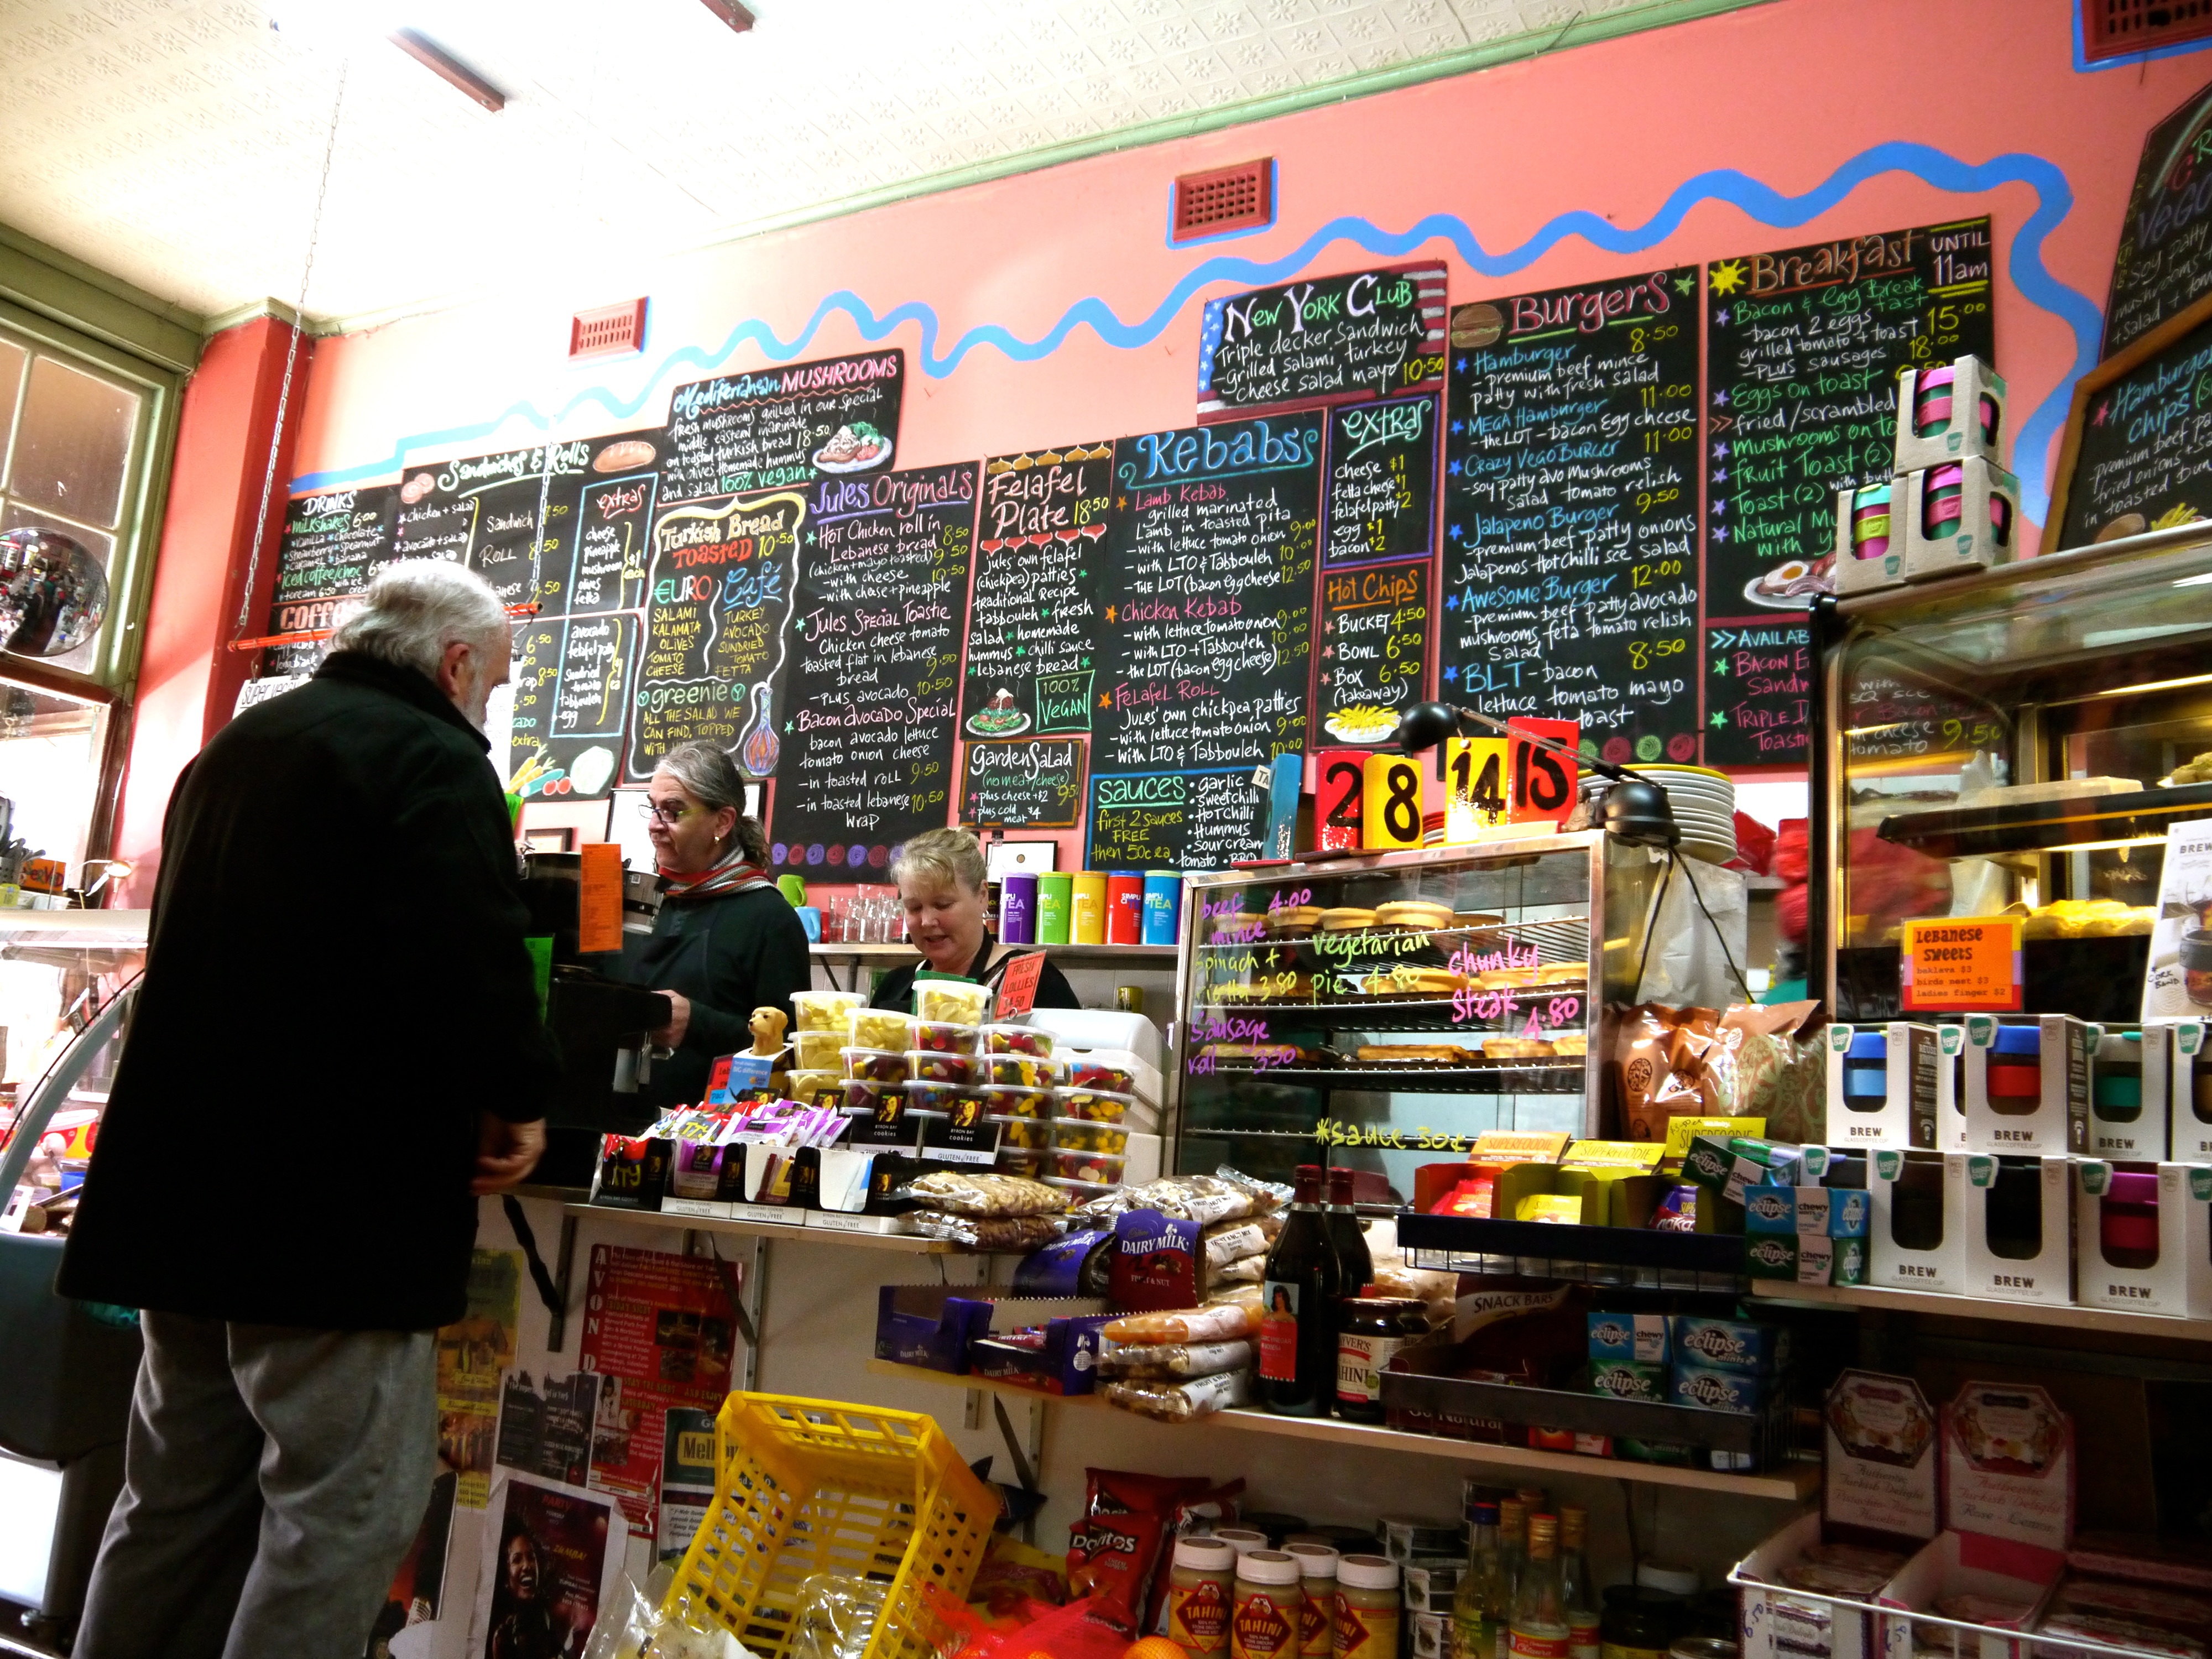
cafe, shop, vendor, market, marketplace, public space, supermarket, grocery store, seller, retail, liquor store, convenience store, bookselling